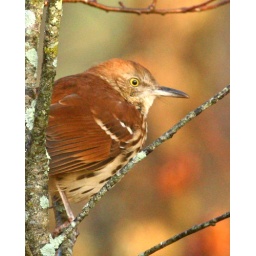
Found this guy on my weekend bird walk at the Mansfield pump houses on the Fenton River in Mansfield CT, USA